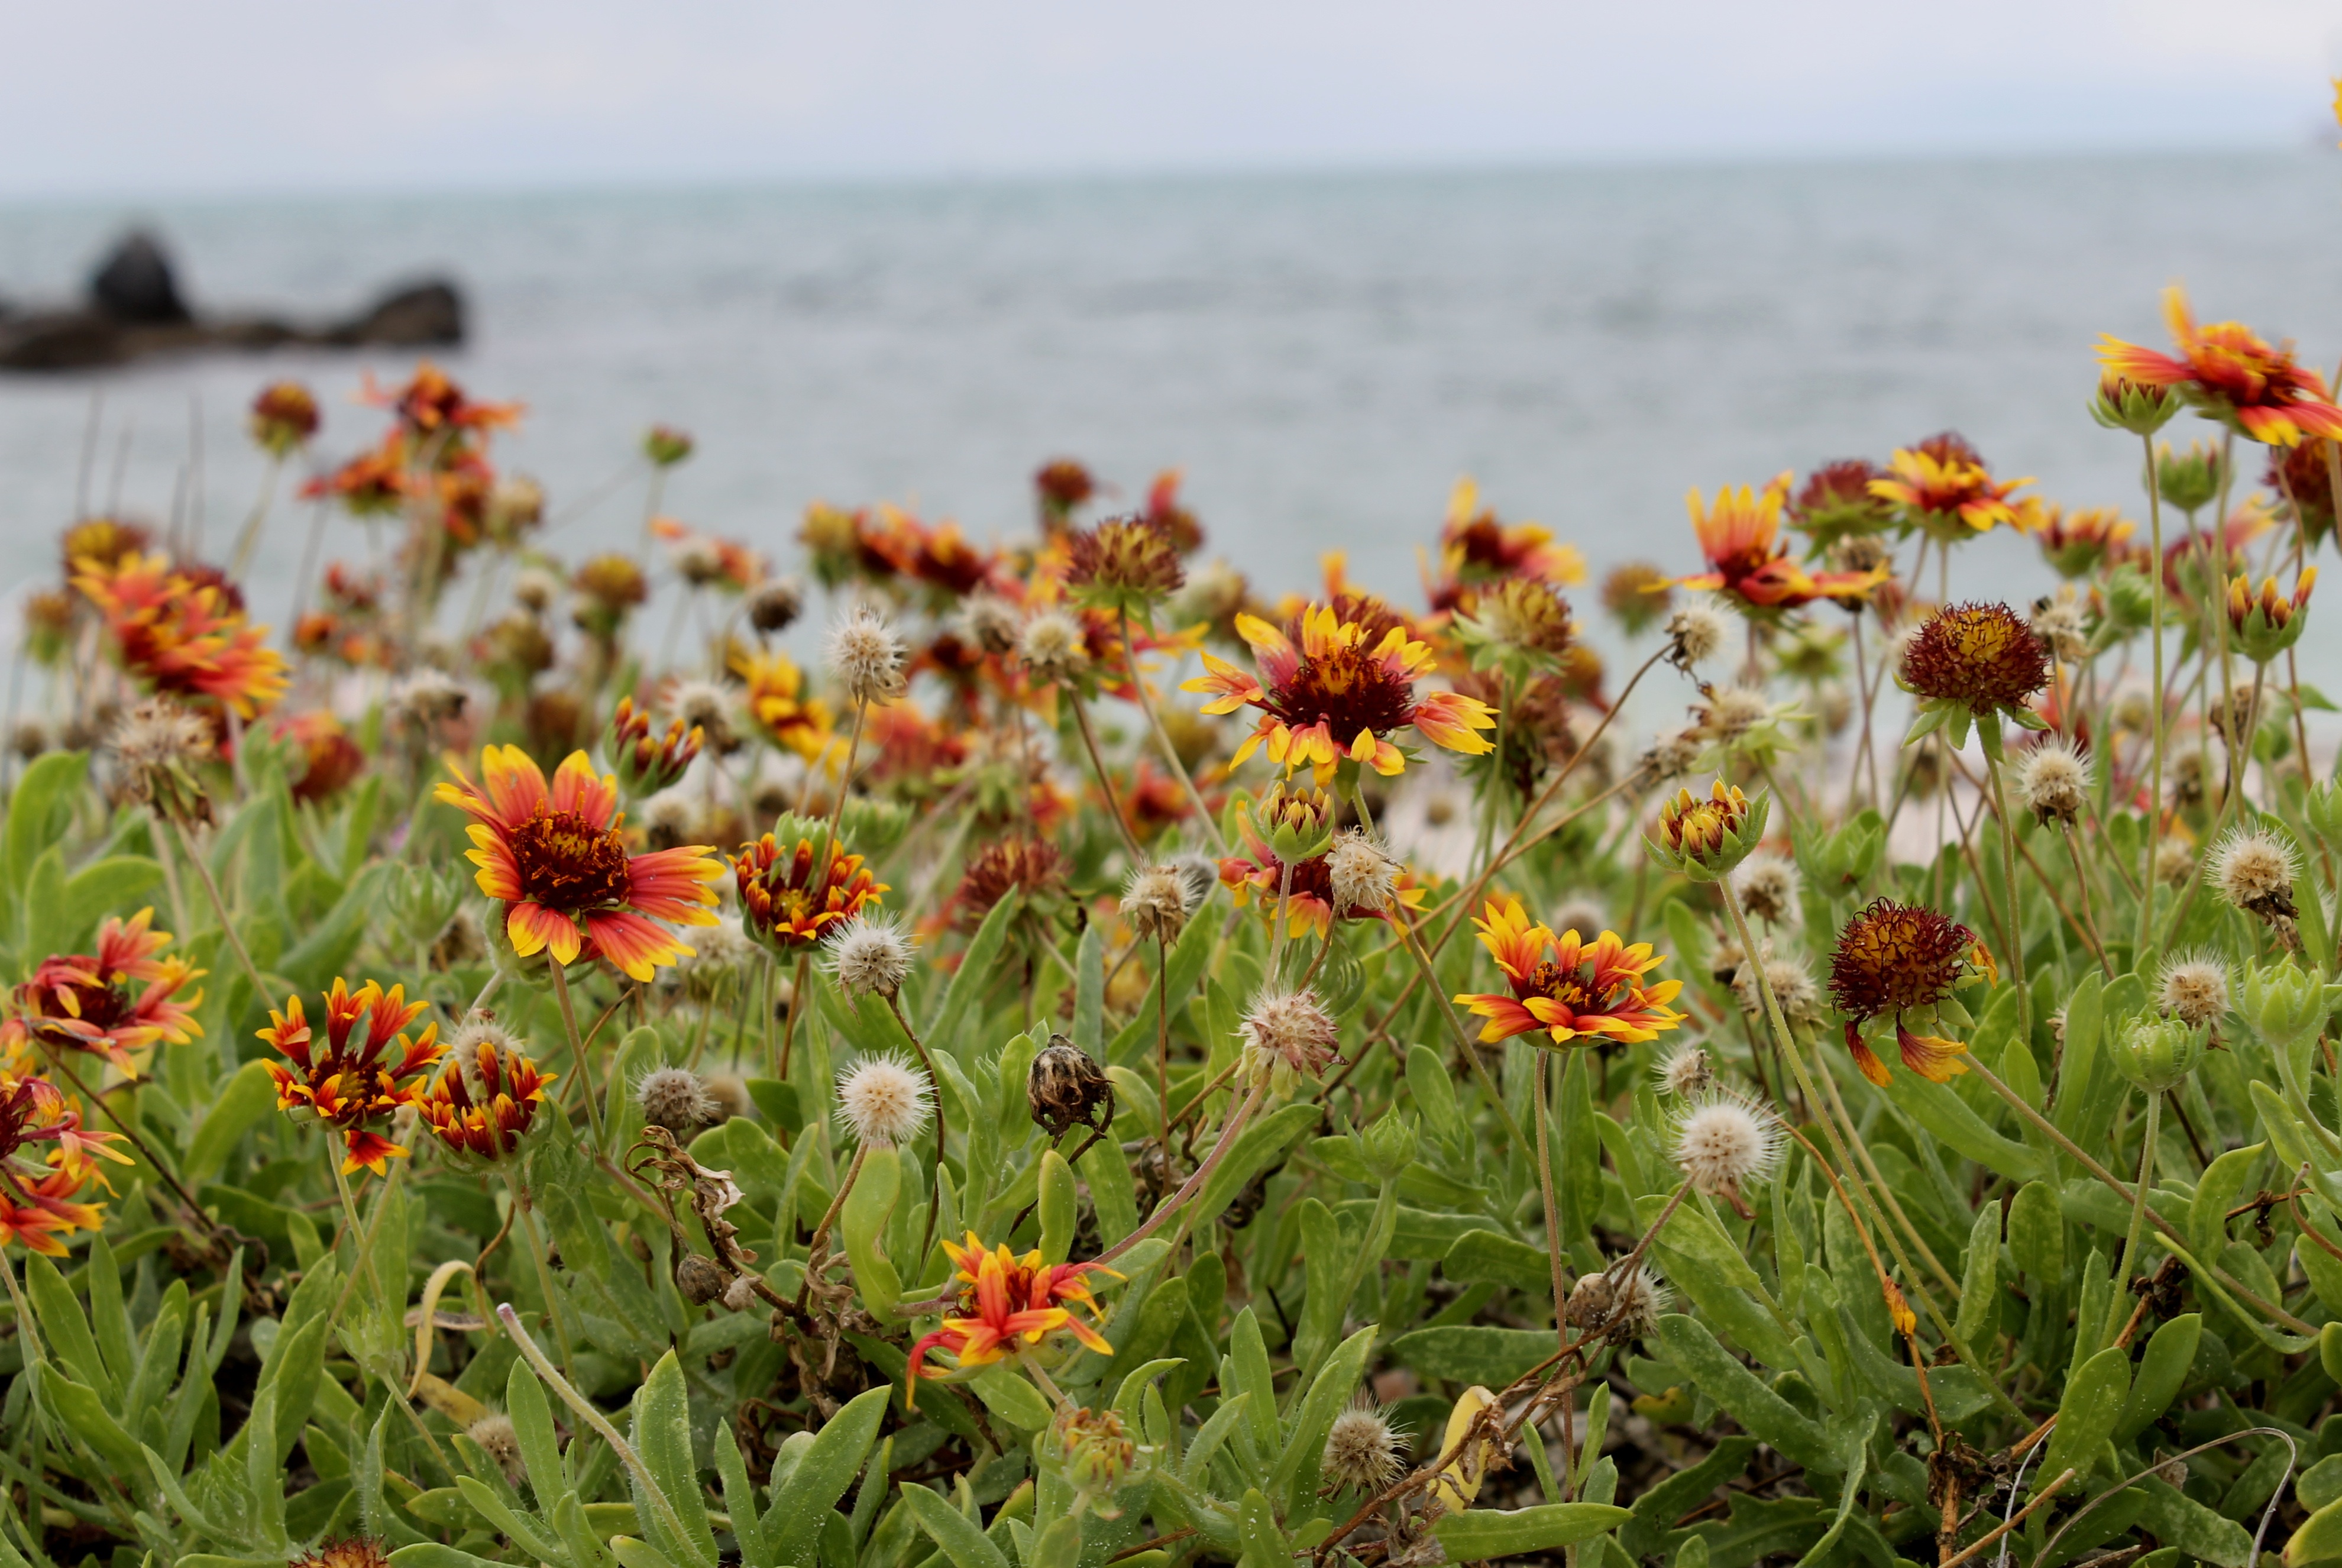
nature, grass, plant, field, meadow, prairie, flower, daisy, botany, flora, wildflower, grassland, habitat, ecosystem, flowering plant, daisy family, annual plant, land plant